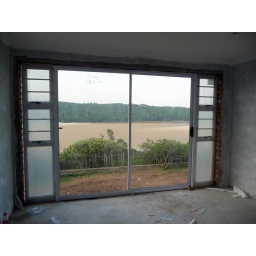
The new bedroom with the sliding door in place.